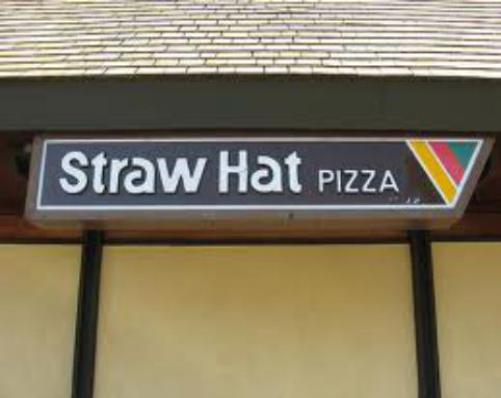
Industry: Food